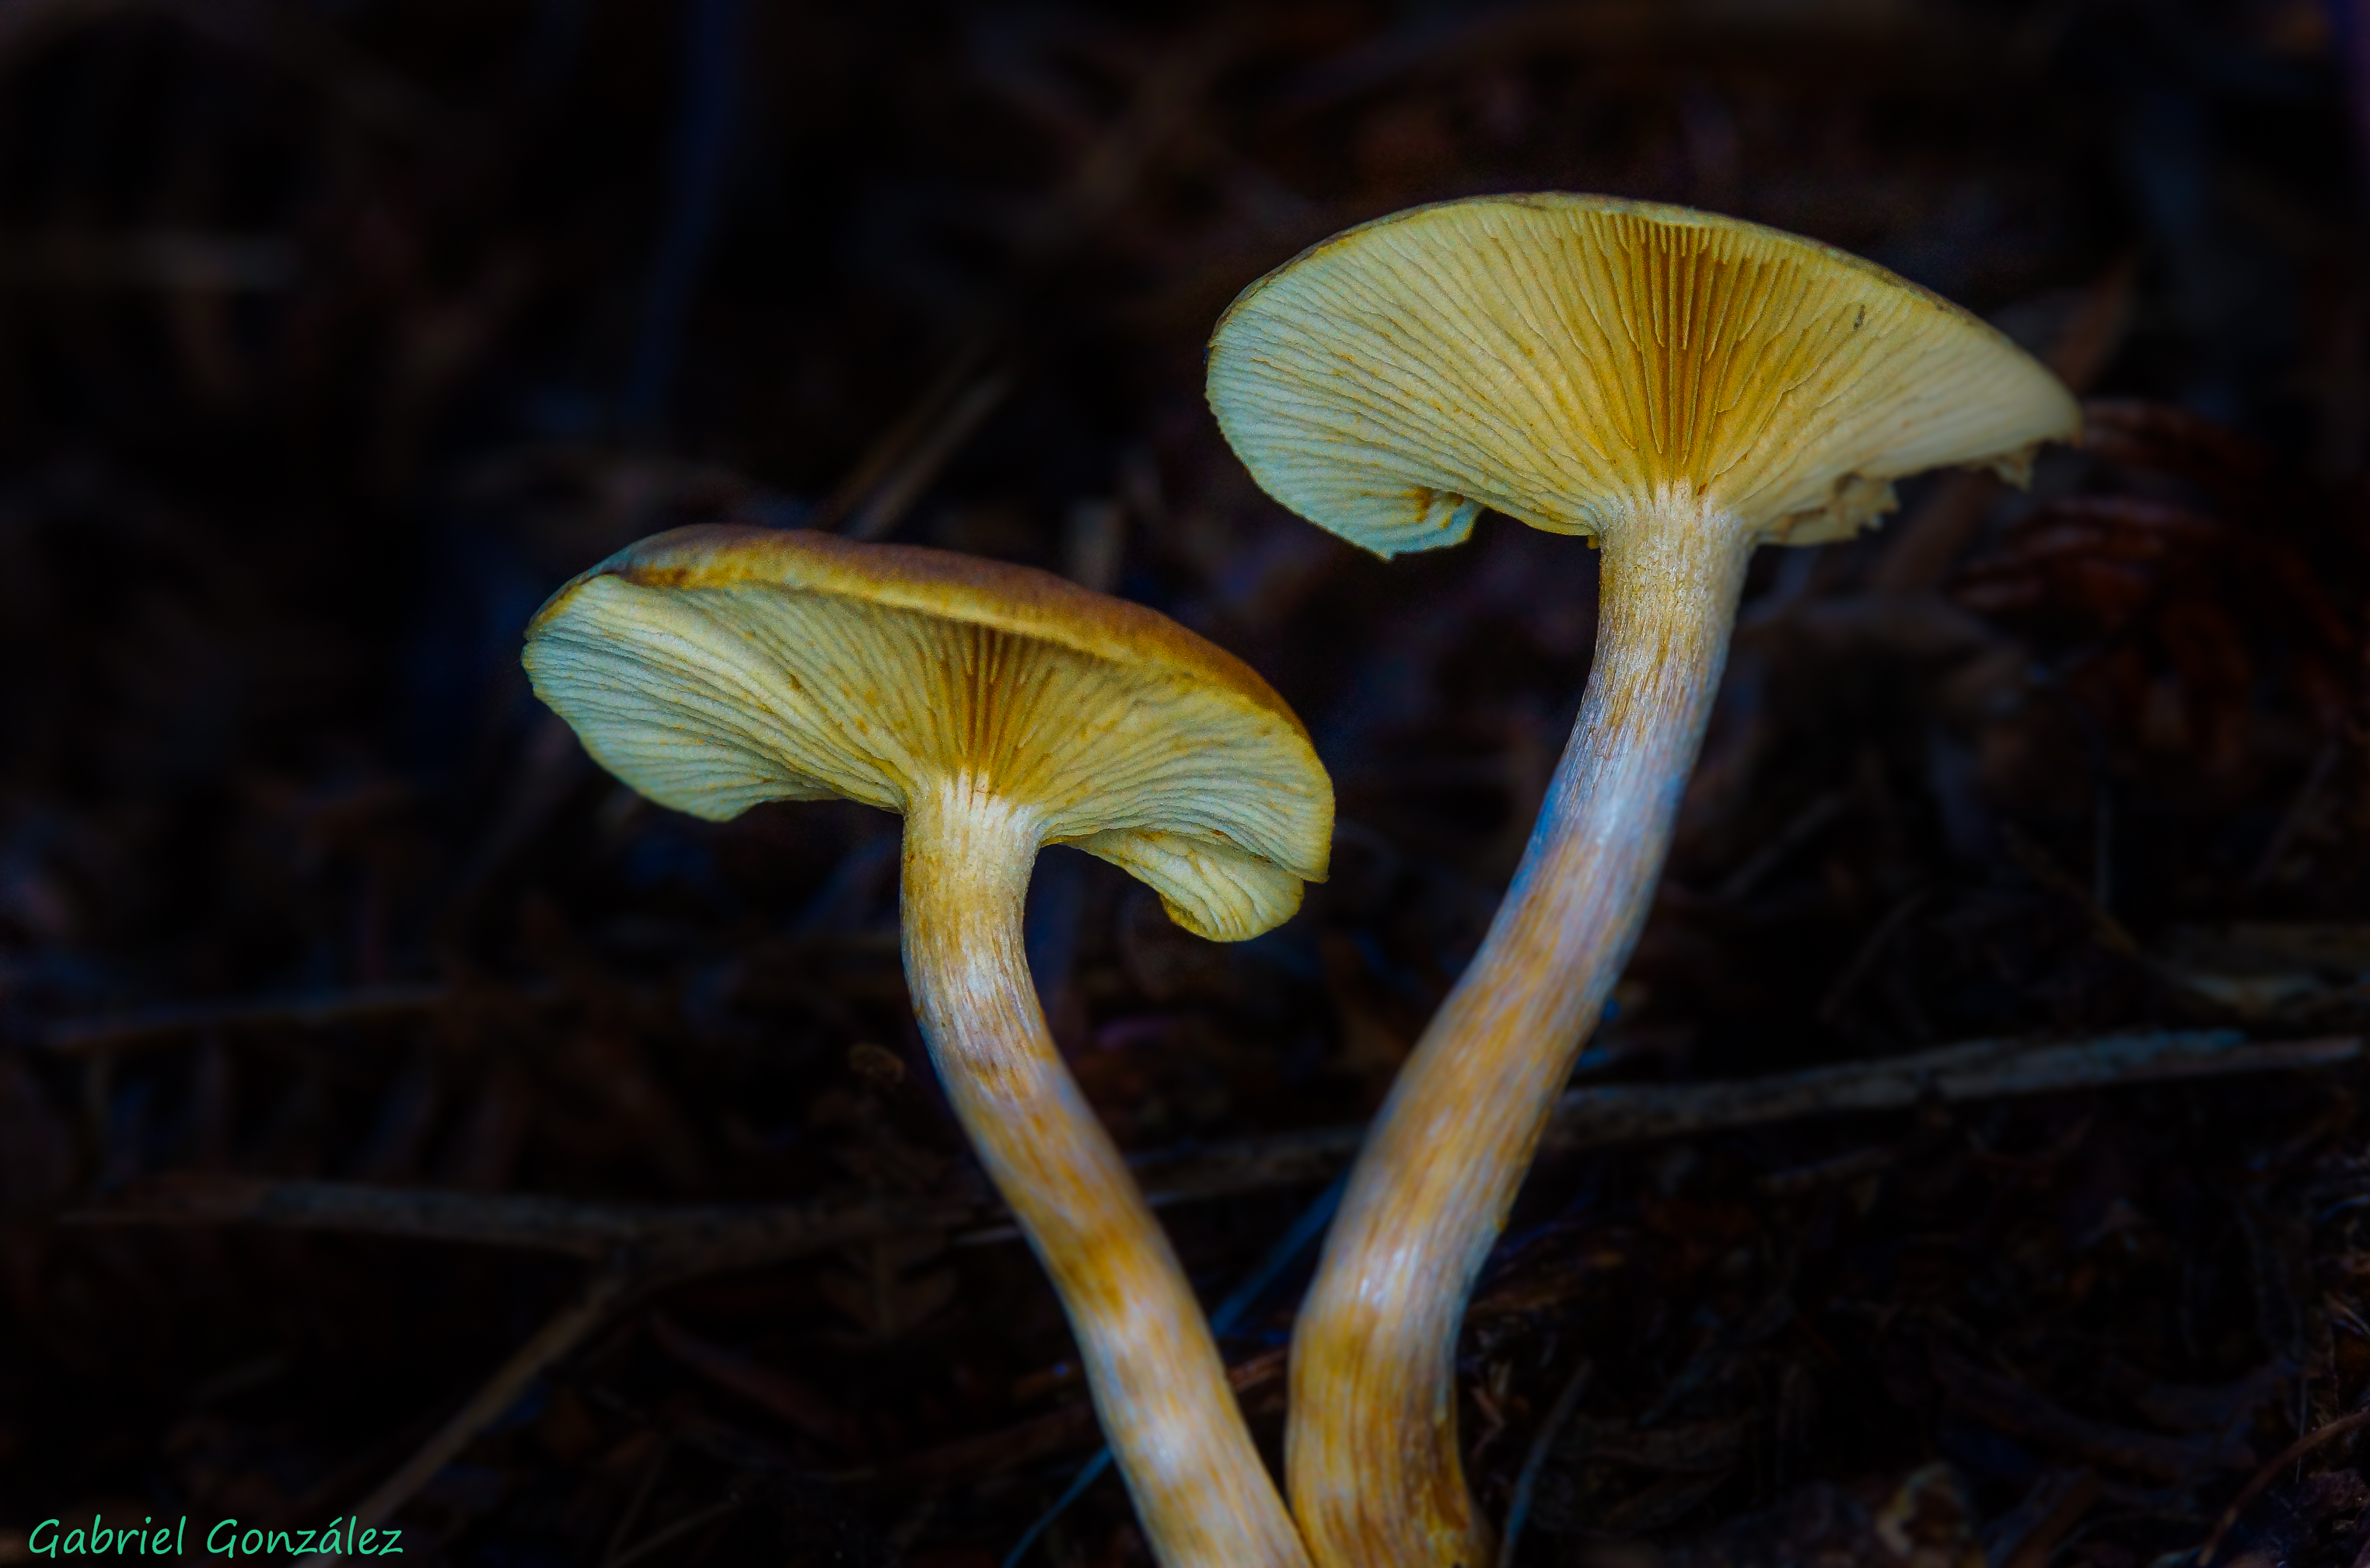
nature, plant, flower, photo, macro, botany, mushroom, yellow, flora, fauna, close up, mushrooms, naturaleza, setas, tamron90mm, a77, g, ggl1, gaby1, xovesphoto, sonya77, gphoto, gabrielcorua, xelodegalicia, macro photography, plant stem, medicinal mushroom